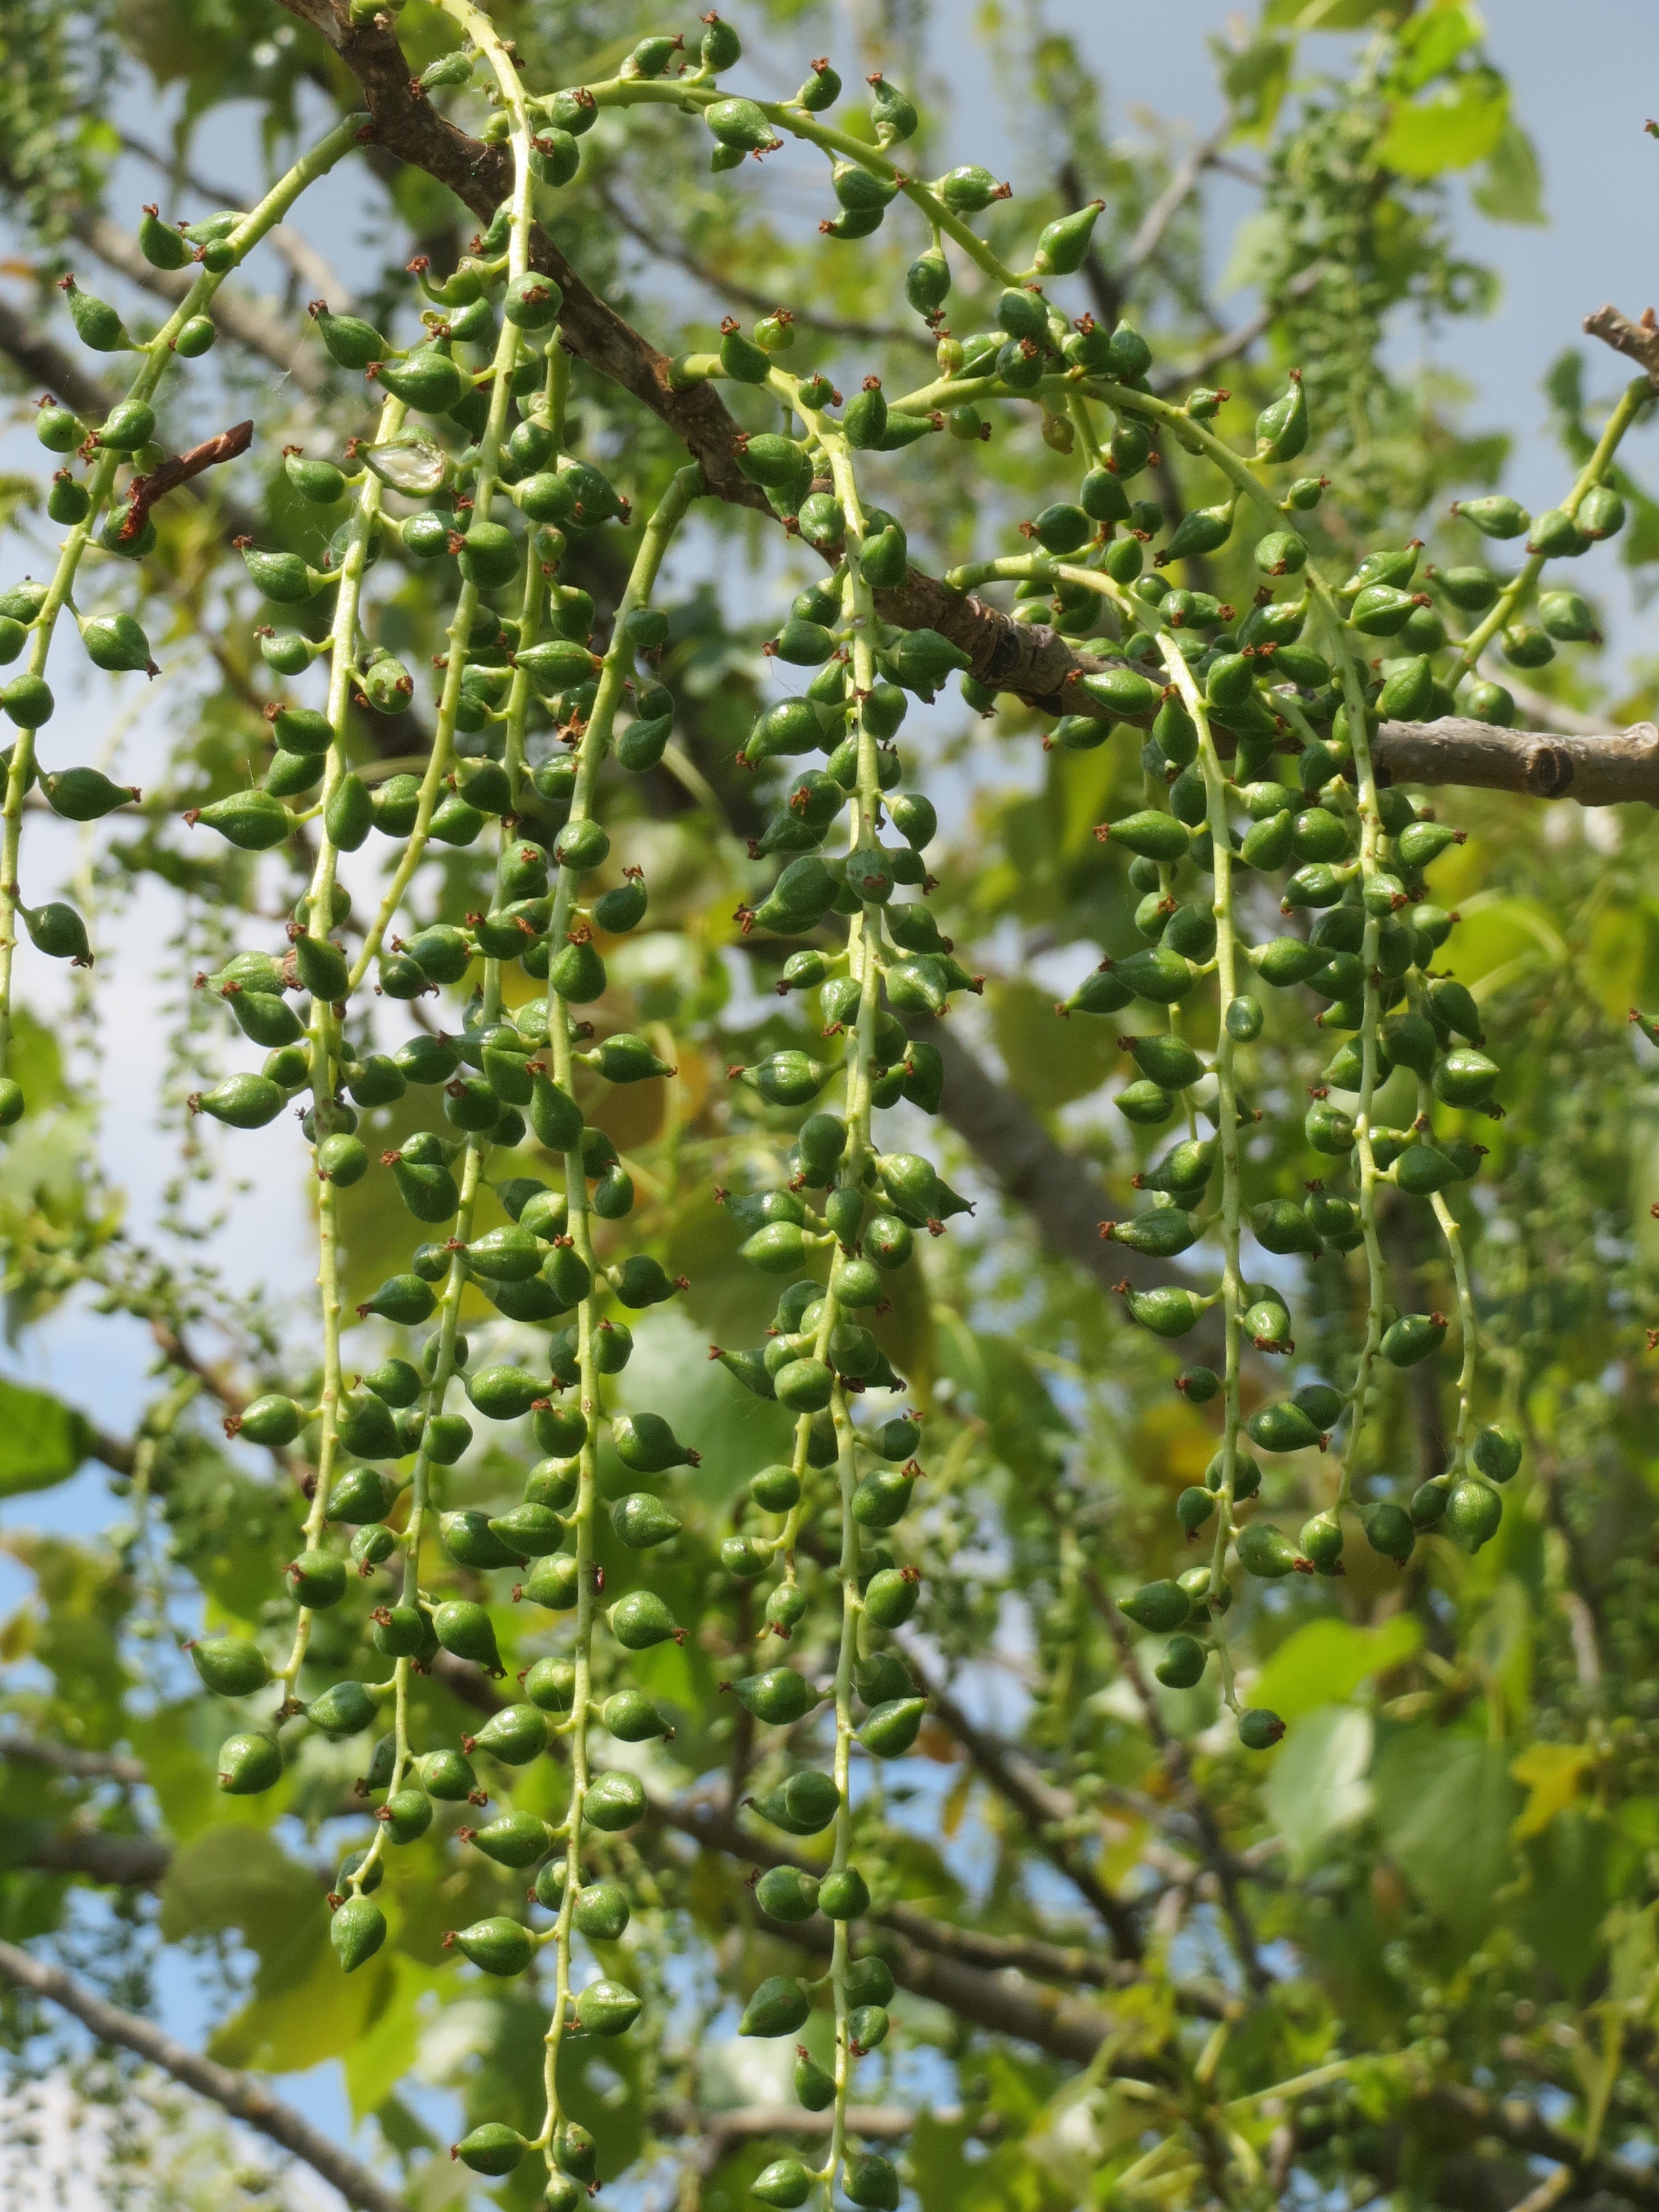
tree, branch, plant, fruit, leaf, flower, food, produce, macro, birch, botany, agriculture, flora, shrub, poplar, inflorescence, catkins, flowering plant, populus x canadensis, woody plant, land plant